Babatunde Fashola

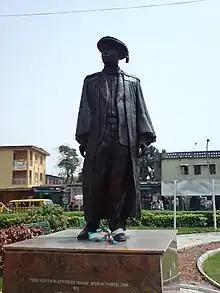
Statue of Ayodele Awojobi

Fashola embarked on land reclamation without which urban planning would not be possible under the prevailing conditions. This includes Banana Island and Eko Atlantic City, both of which have been filled. Eko Atlantic City is expected to house millions of Lagosians in the future and, unlike the rest of the city, is equipped with sewers, its own electricity supply and other features of a modern city.